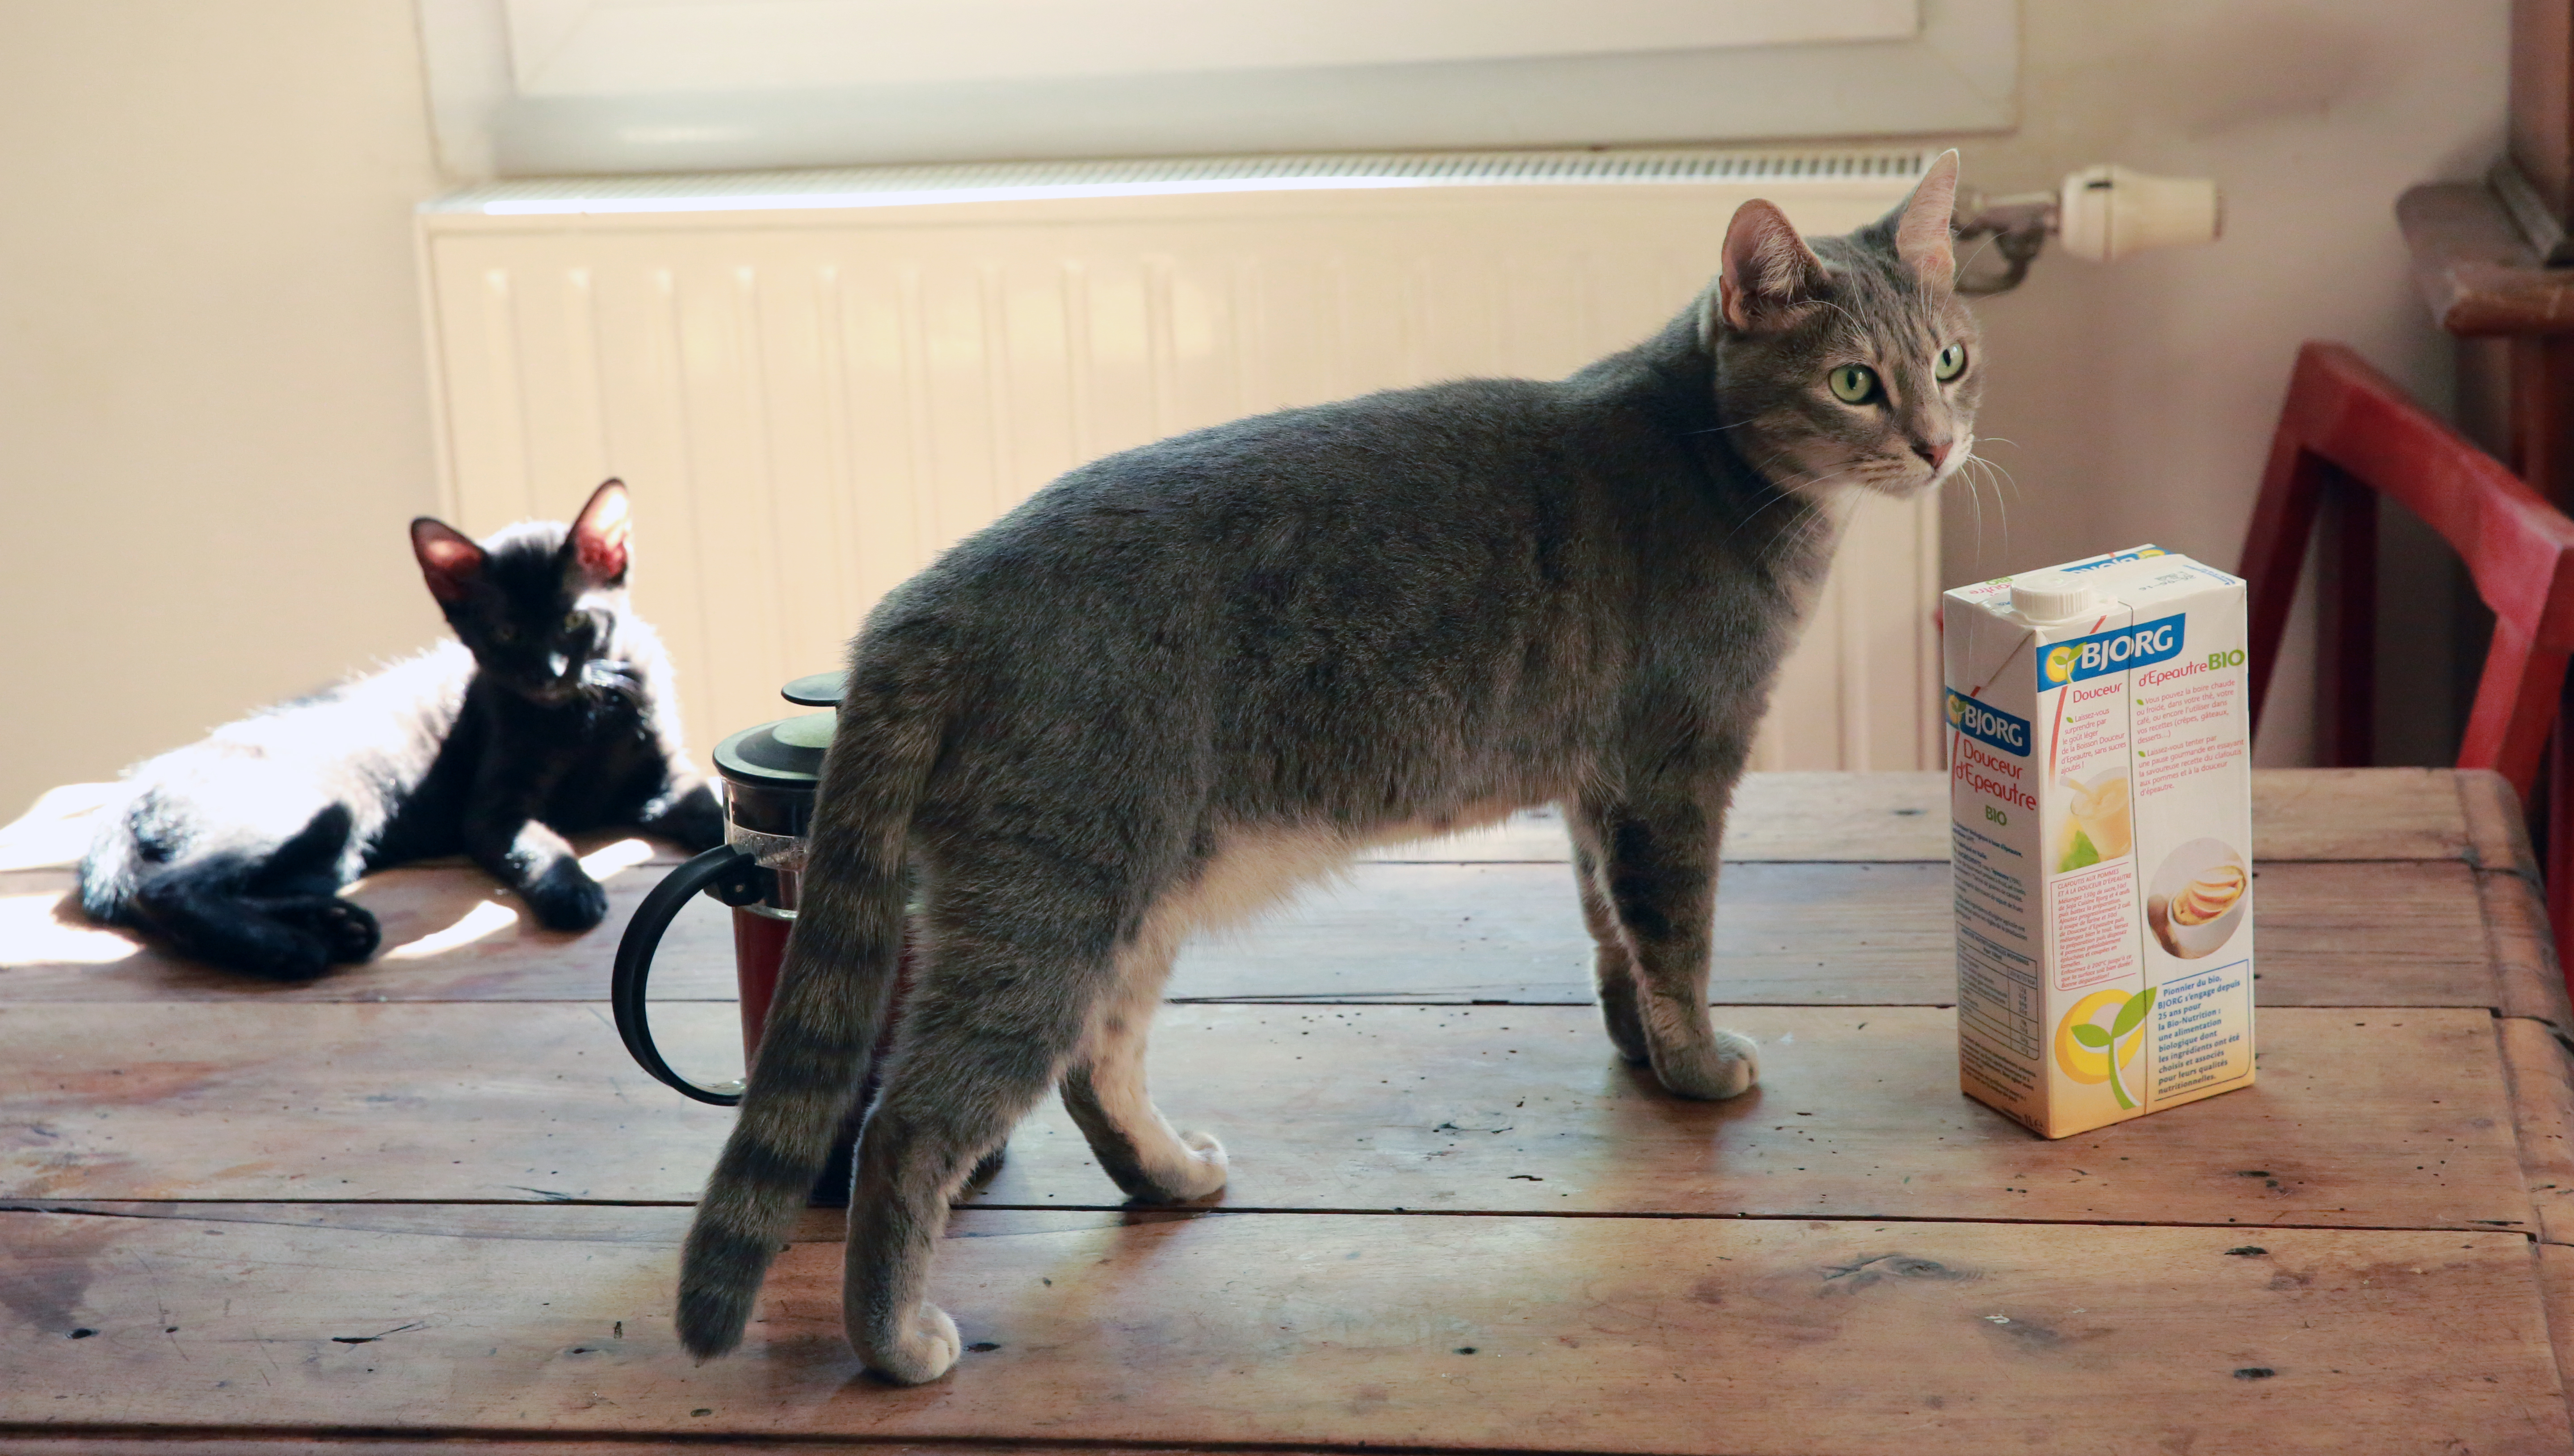
table, cafe, france, europe, kitten, cat, canon, indoor, mammal, pets, cats, whiskers, midi, interieur, vegetables, vertebrate, maison, chats, southfrance, sdfrankreich, zuidfrankrijk, languedocroussillon, hauskatze, chatsdomestiques, rhnealpes, ardche, poezen, ruoms, habitation, housecats, banne, lesvans, lait, melk, hause, milch, laitvgtal, animal shelter, small to medium sized cats, cat like mammal